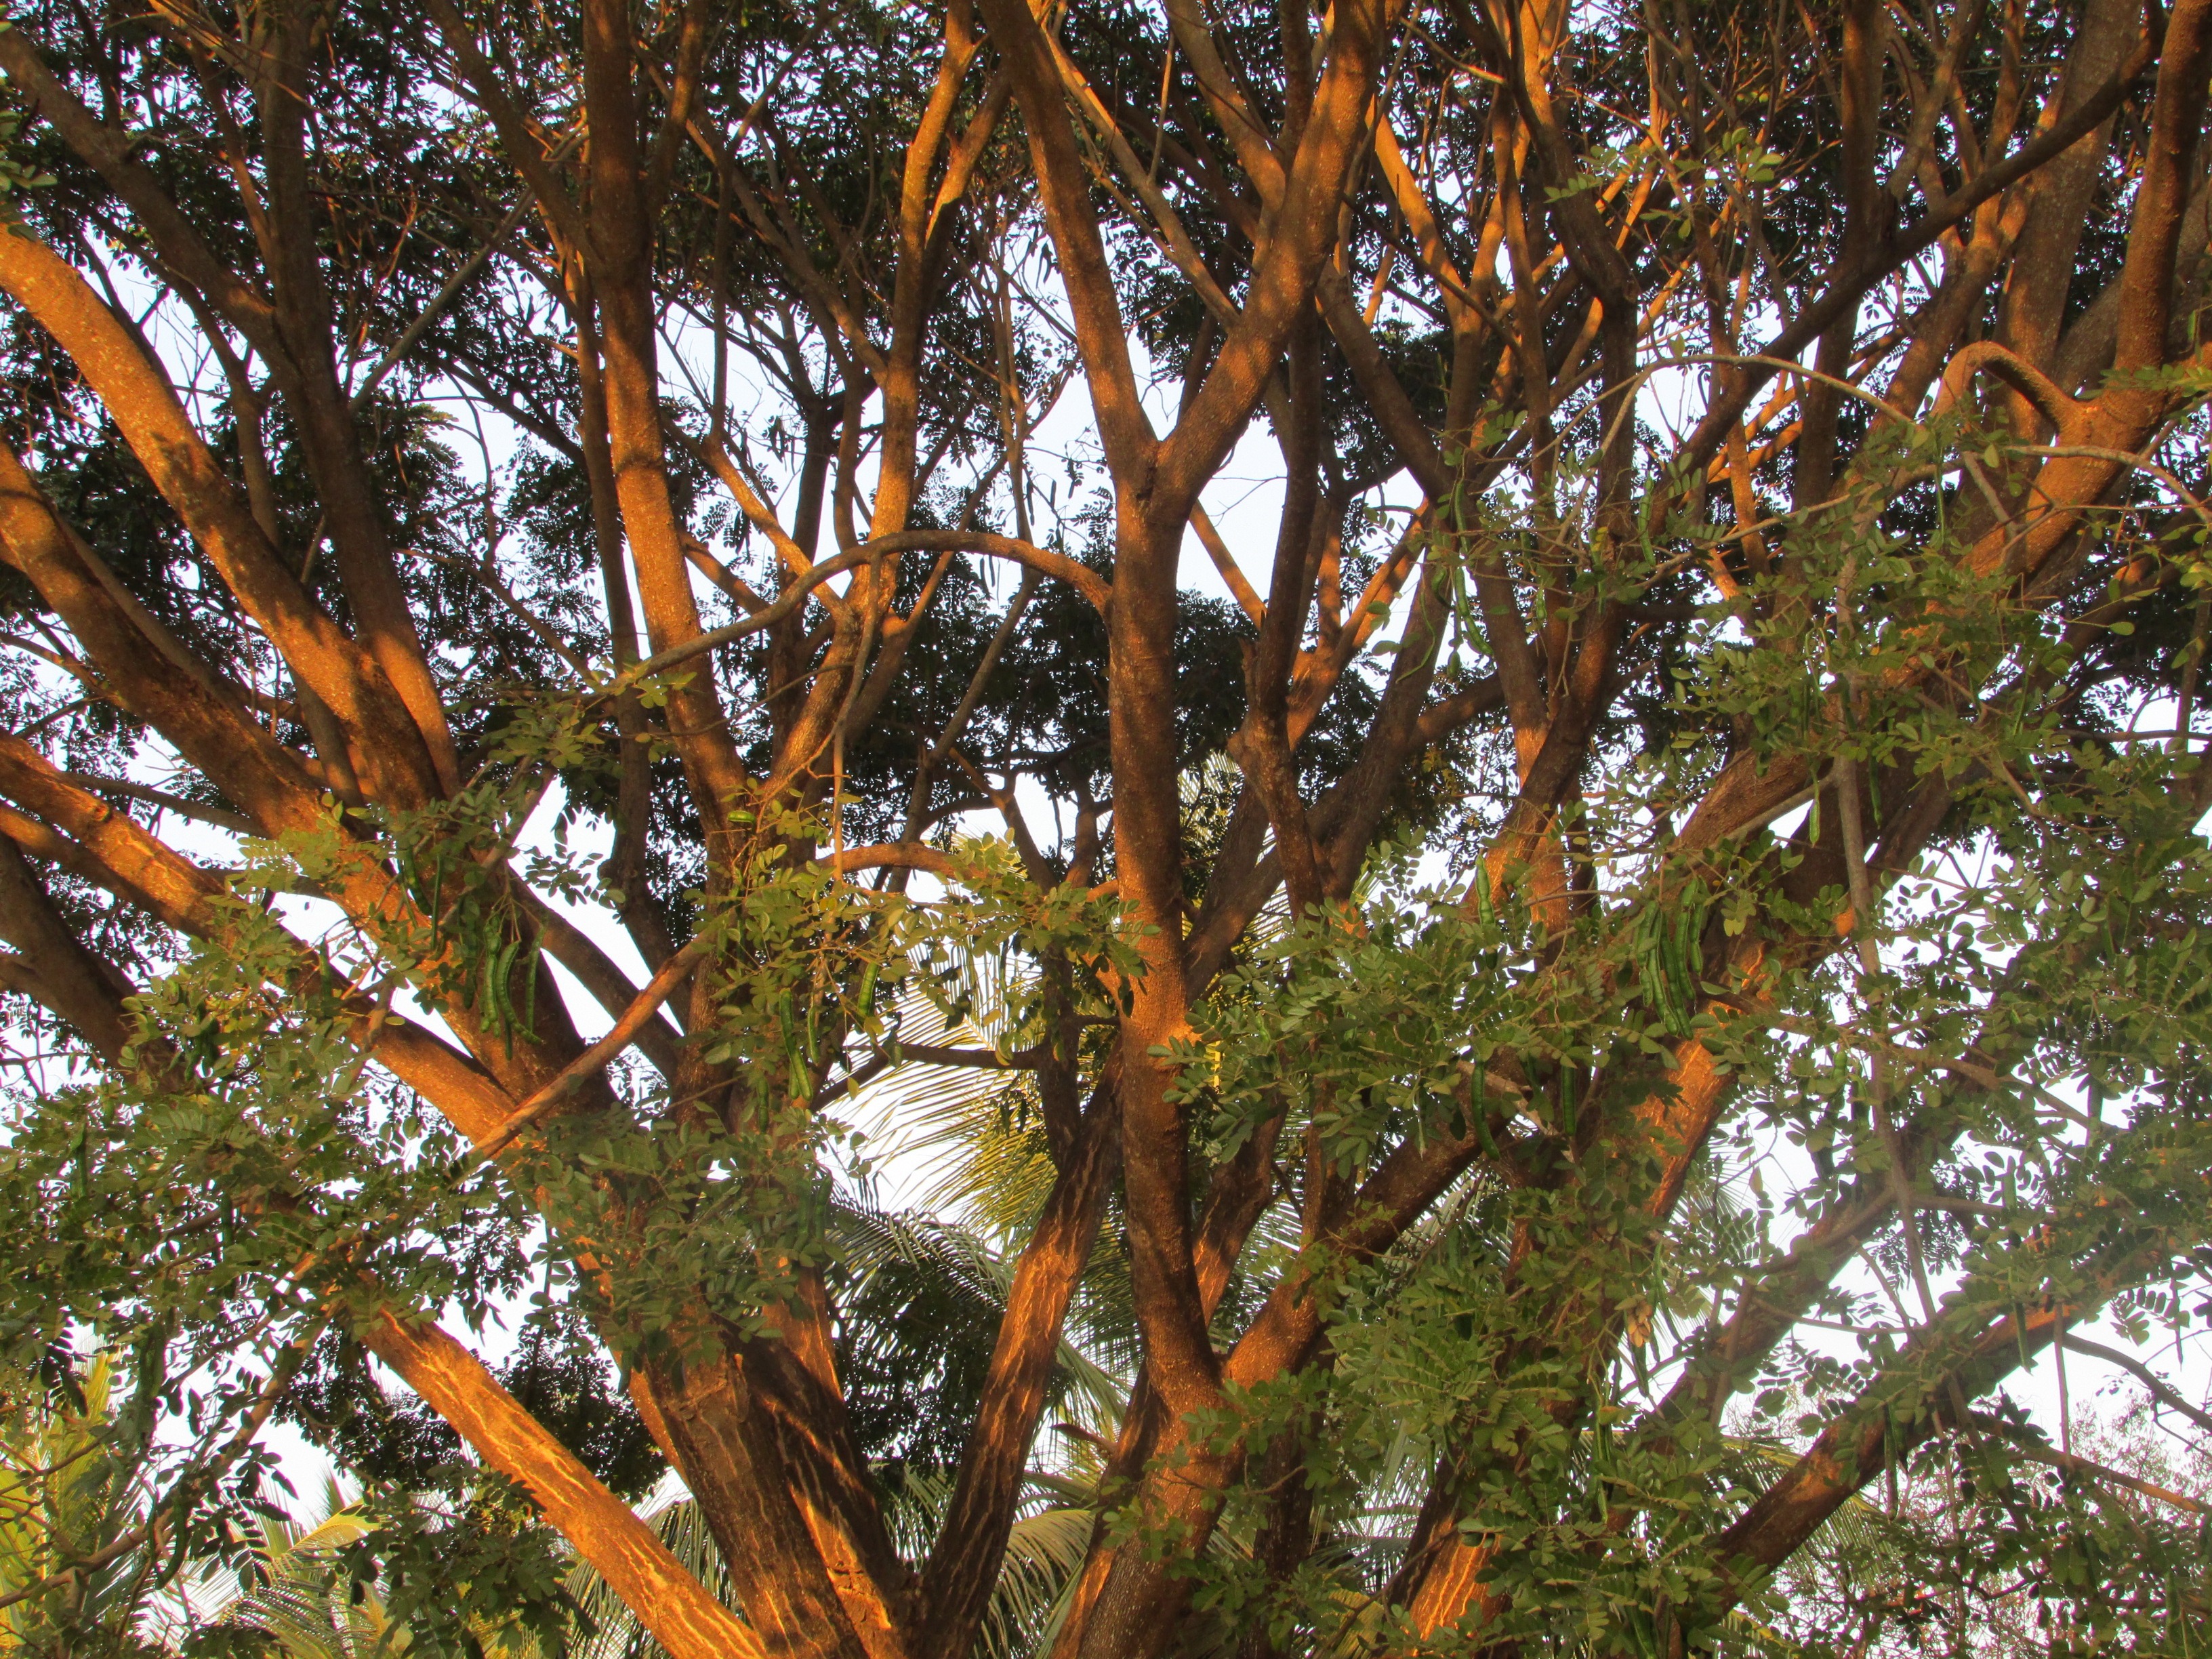
tree, nature, forest, wilderness, branch, plant, leaf, flower, trunk, environment, jungle, produce, evergreen, botany, agriculture, dharwad, flora, leaves, outdoors, woods, spruce, rainforest, branches, deciduous, india, woodland, organic, flowering plant, woody plant, land plant